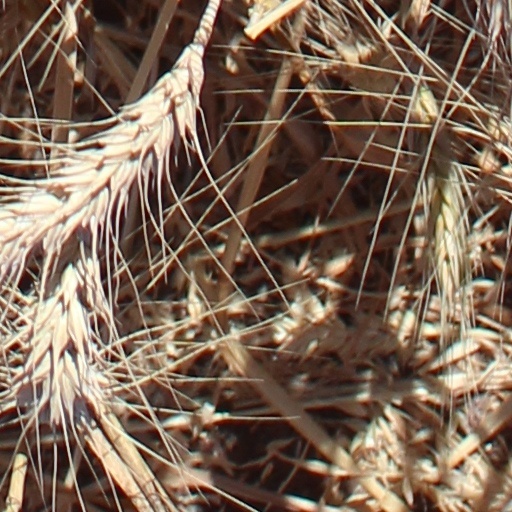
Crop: wheat